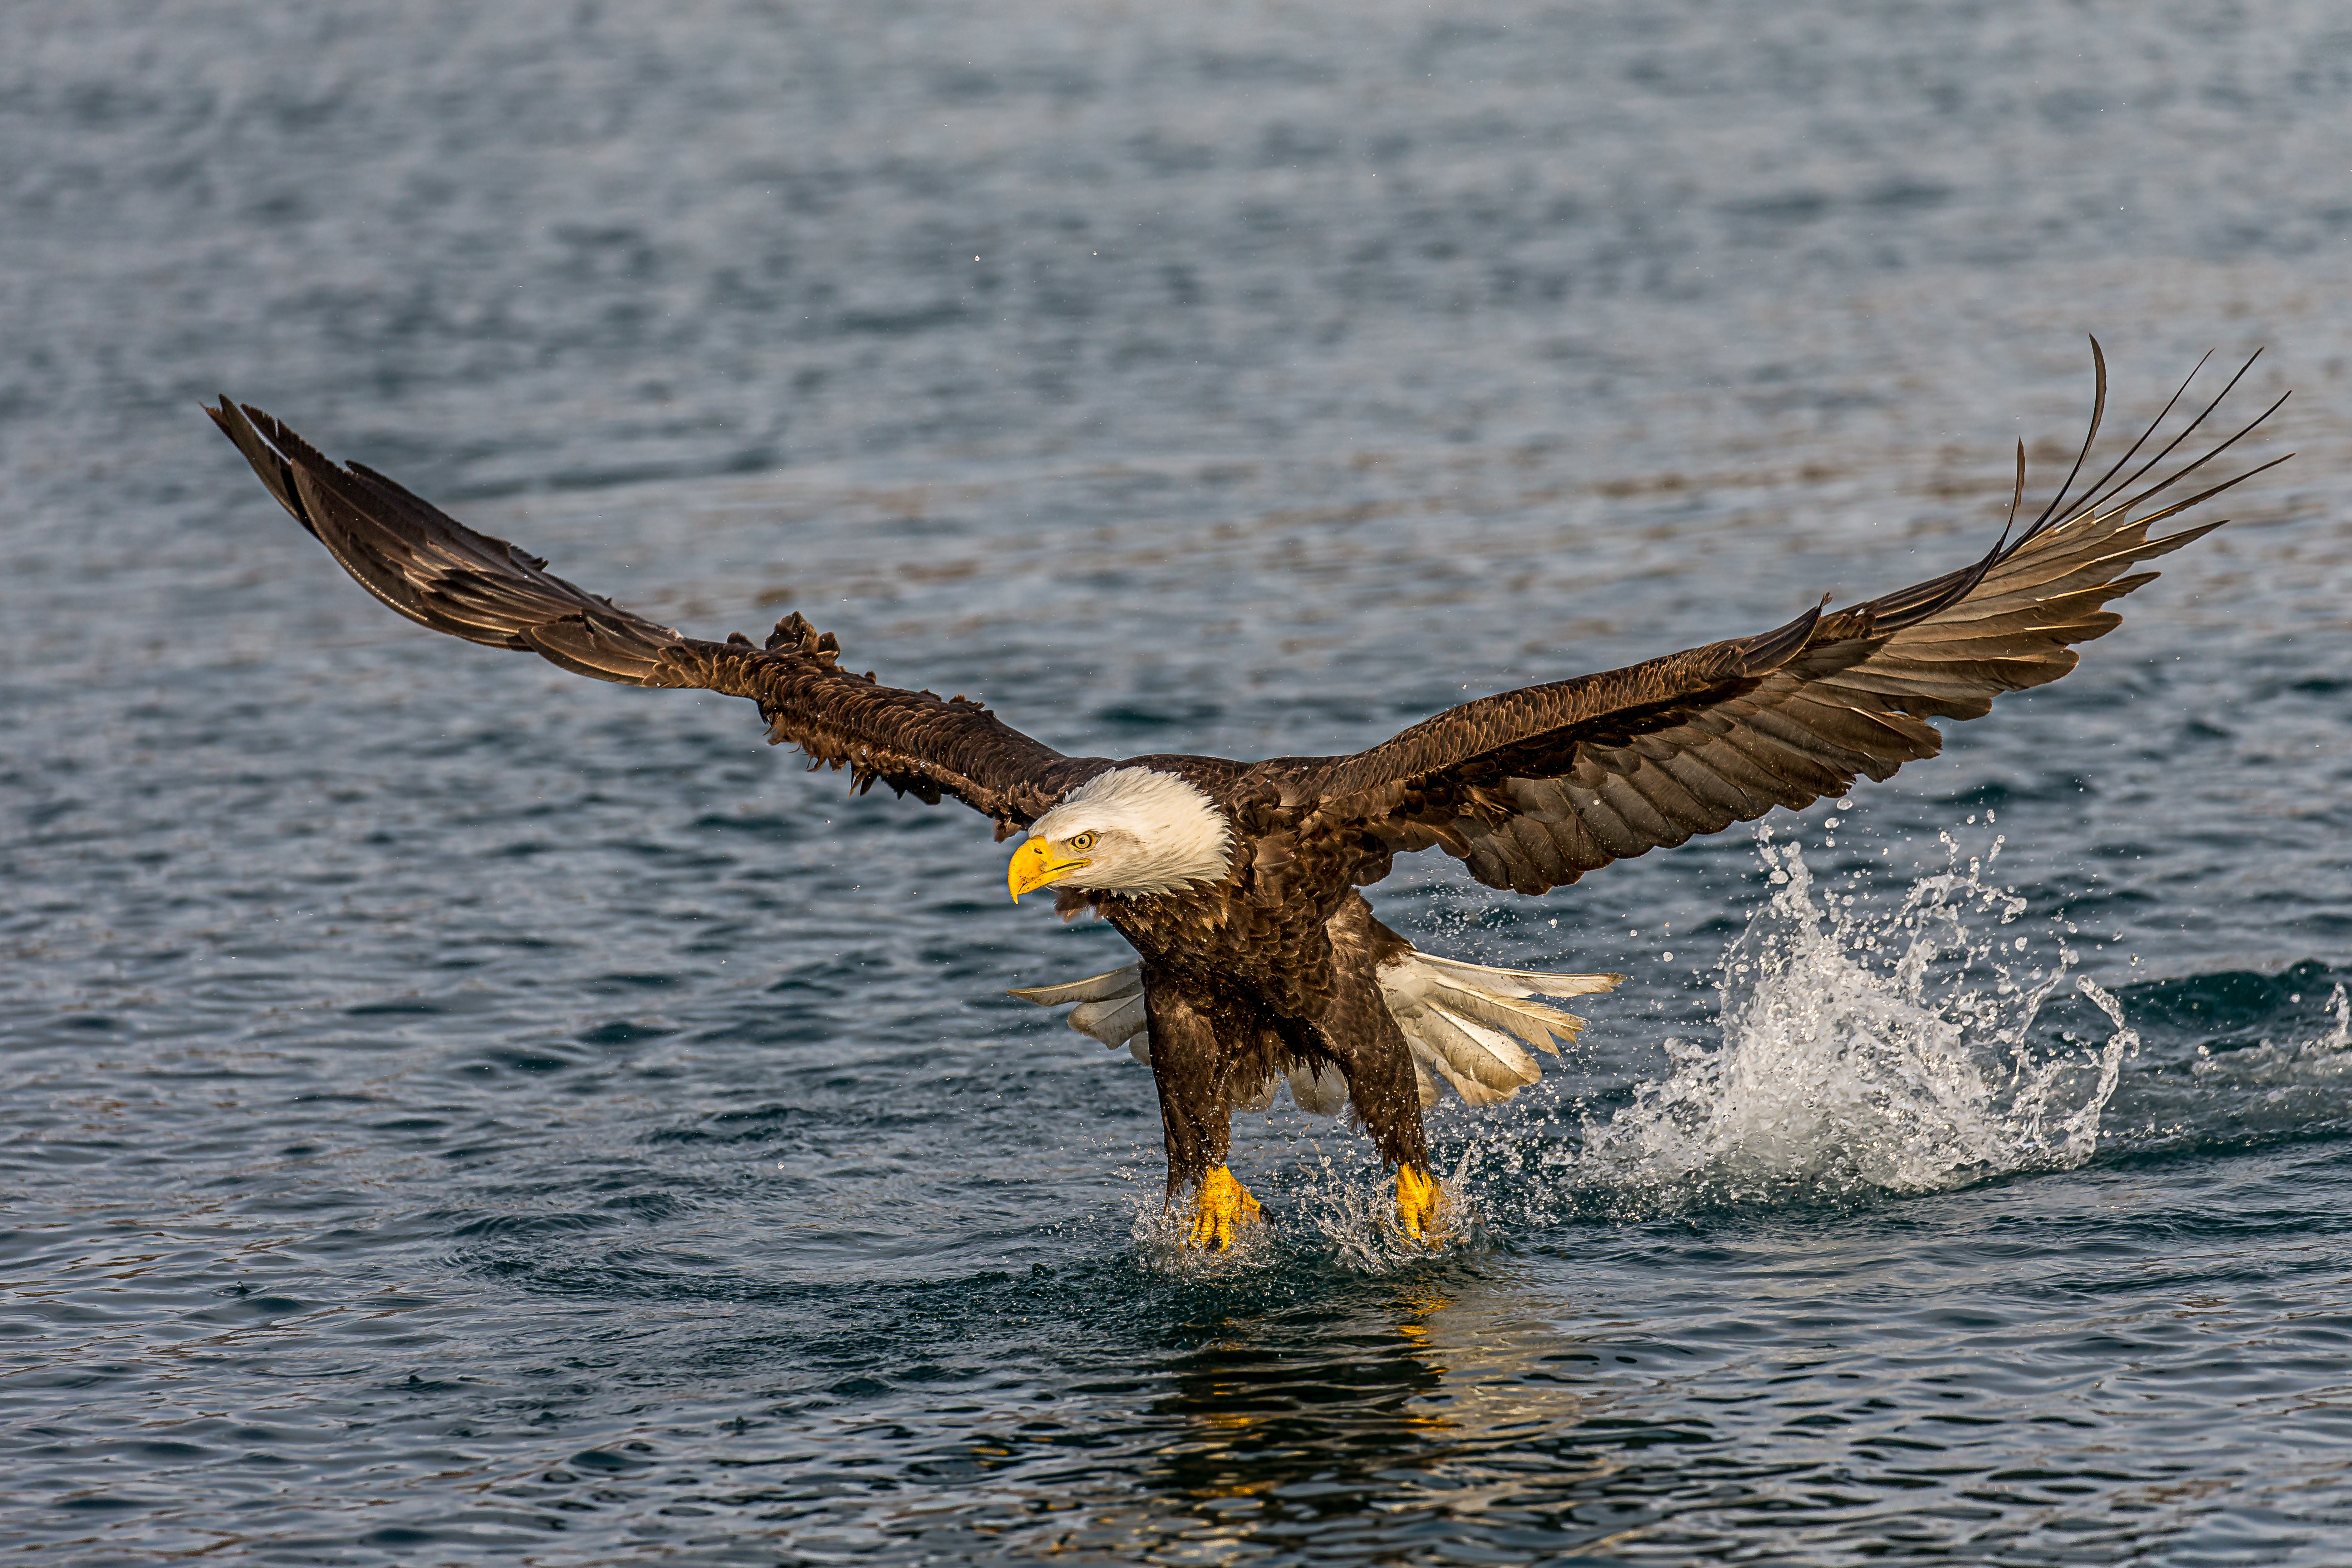
bird, wing, seabird, wildlife, beak, fishing, eagle, fauna, bird of prey, bald eagle, vertebrate, zoom, fullframe, cormorant, alaska, kachemakbay, andymorffew, morffew, naturethroughthelens, baldeagle, closeby, accipitriformes